List of characters in the Breaking Bad franchise

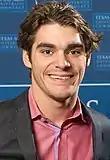
RJ Mitte

Walter Hartwell White Jr. (played by RJ Mitte) is Walter and Skyler's teenage son and Holly's older brother. He has cerebral palsy, as manifested in speech difficulties and impaired motor control, for which he uses crutches (which Mitte, who has a milder variation of cerebral palsy, does not require). Angered by his parents' constant fighting, Walter Jr. tries to establish an independent identity, insisting on being called Flynn and asking his best friend Louis to teach him how to drive. When he discovers that Walt has cancer, Walter Jr. changes his attitude and sets up a website, "www.savewalterwhite.com", which requests and collects donations in an effort to help pay for Walt's cancer treatment. Walt's lawyer, Saul Goodman, arranges for a wave of fictional "donations" drawn from Walter's drug money, in order to launder it and also make Walter Jr.'s efforts appear successful. When Skyler and Walt separate, Walter Jr., given no explanation by either parent, only sees that his mother has (from his point of view) inexplicably thrown his terminally ill father out of the house, and he takes his father's side and stops answering to the name Flynn. Always being "late to the game" (as defined by Mitte on an episode of "Talking Bad"), Walter Jr. remains oblivious to his father's drug trade life until "Ozymandias", when Marie, confident that Walt is in Hank's custody, forces Skyler to reveal the whole truth to her son. Upon learning of his father's connection with Hank's death, Walter Jr. mistakenly concludes that Walt killed Hank. Feeling betrayed, Jr. calls 911 when Walt fends off Skyler's knife attack, thus forcing Walt to leave and eventually end up on the most wanted list. In "Granite State", Walt attempts to talk to him over the phone and have him retrieve $100,000 that Walt planned to send to Louis's address; however, Walter Jr. angrily refuses and hangs up. In "Felina", Walt visits Skyler for the final time, and watches from afar as Walter Jr. returns to the safe house from school.